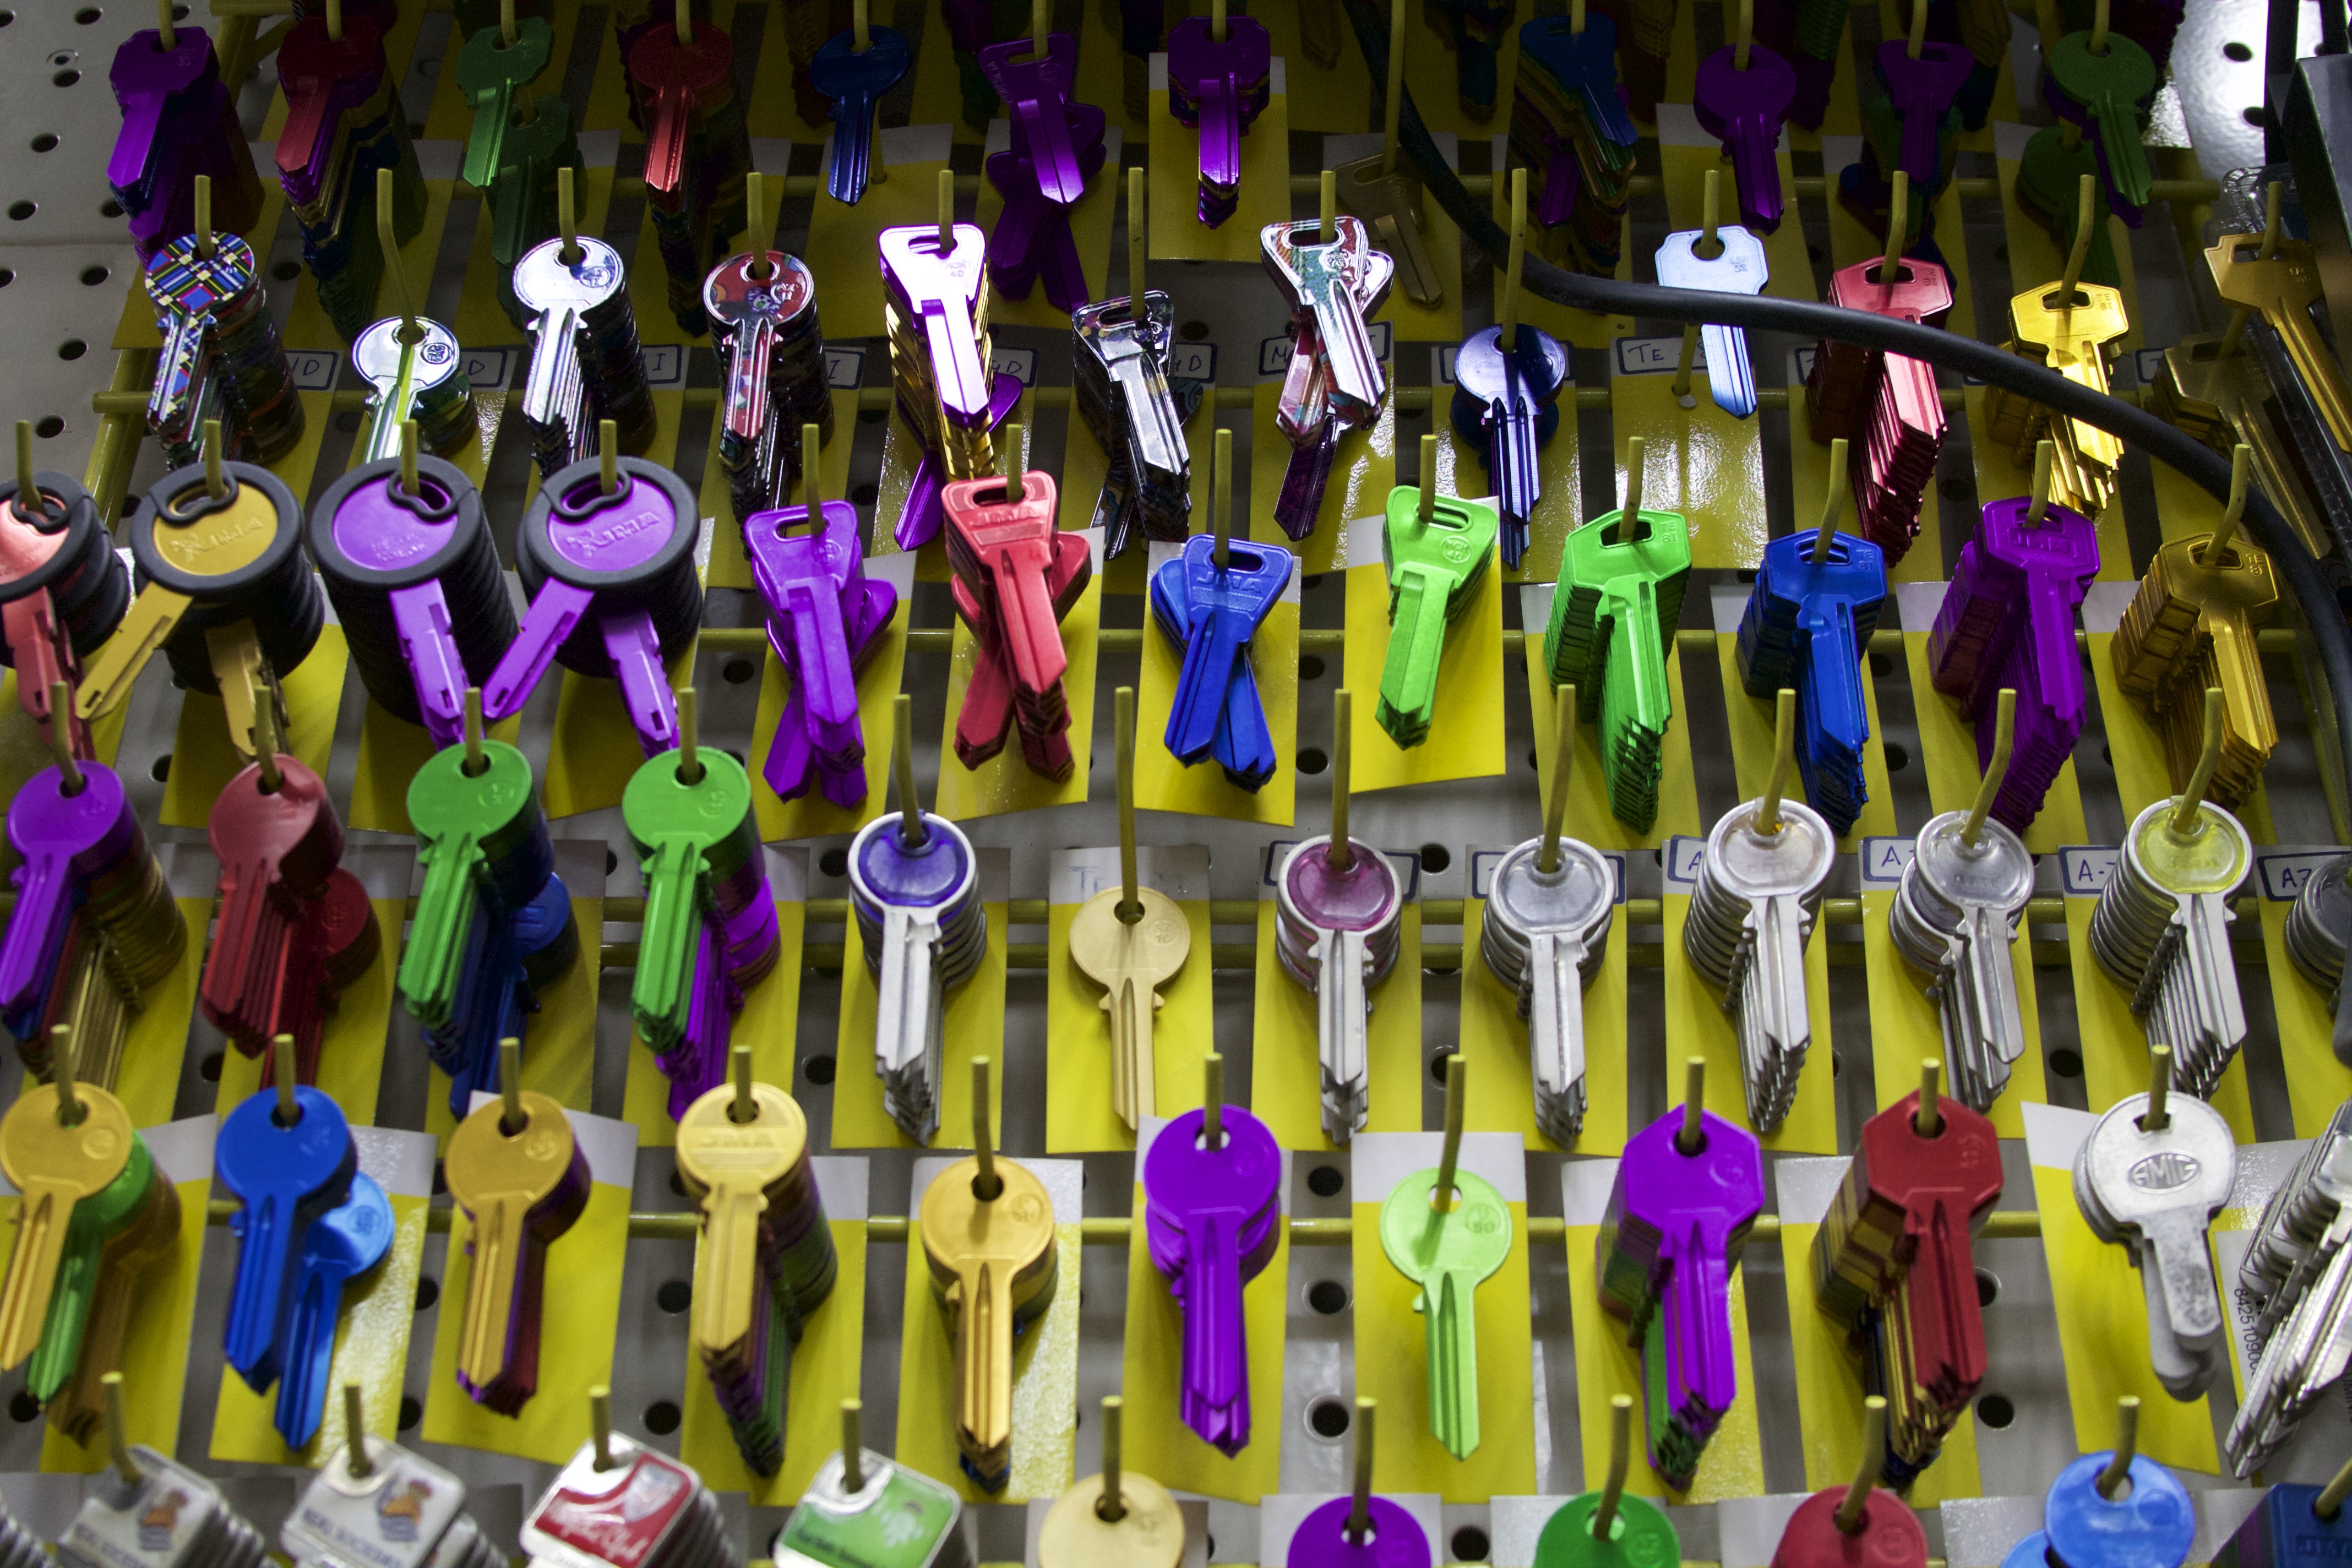
crowd, shop, store, color, metal, toy, security, keys, hardware store, musical theatre